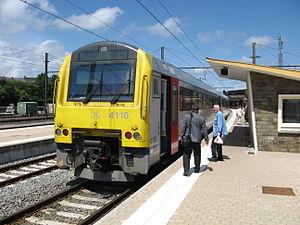
La gare de Libramont est une gare ferroviaire belge de la ligne 162, de Namur à Sterpenich, située à Libramont sur le territoire de la commune de Libramont-Chevigny, en Région wallonne dans la province de Luxembourg.